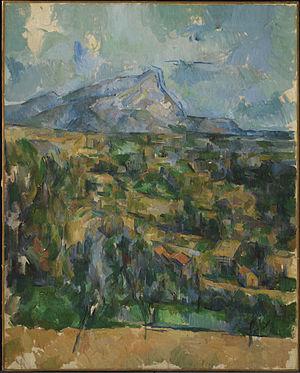
Cette liste de peintures de Paul Cézanne reste non exhaustive.